Ashfield Gales

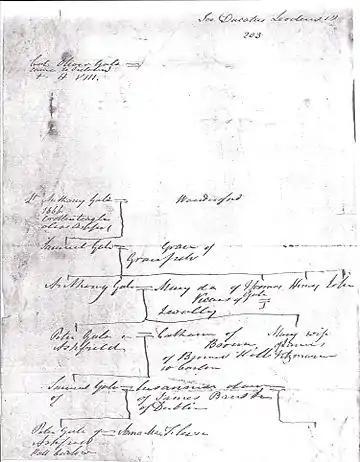
Sir William Betham pedigree of the Ashfield Gales

The Ashfield Gales consisted of six generations of a Gale family who owned the Ashfield estate in Killabban Parish, Queens County, Ireland (subsequently renamed County Laois) from the mid-17th century until 1851.